Ishq Garaari

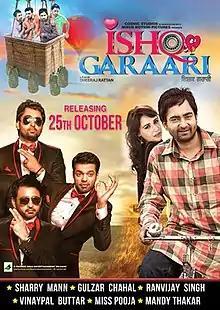

Ishq Garaari is a Punjabi film directed by Dheeraj Rattan. It is produced by Ravi Jain and Karan Bali and stars Sharry Mann, Rannvijay Singh, Mandy Takhar, Gulzar Chahal, Miss Pooja, Vinaypal Buttar, Gunjan Walia, and Prabhleen Sandhu. The film also has a song titled 'Khalaara' by Yo Yo Honey Singh...